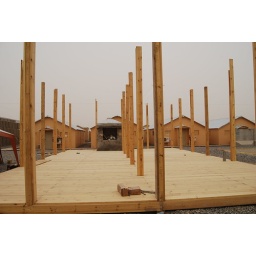
The wooden floor is down in the pavillion...YEA